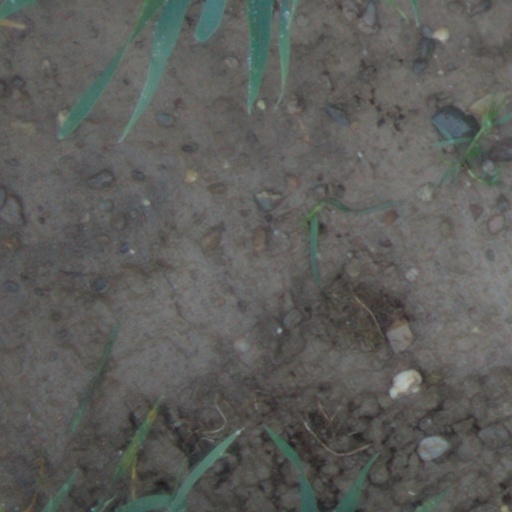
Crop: wheat